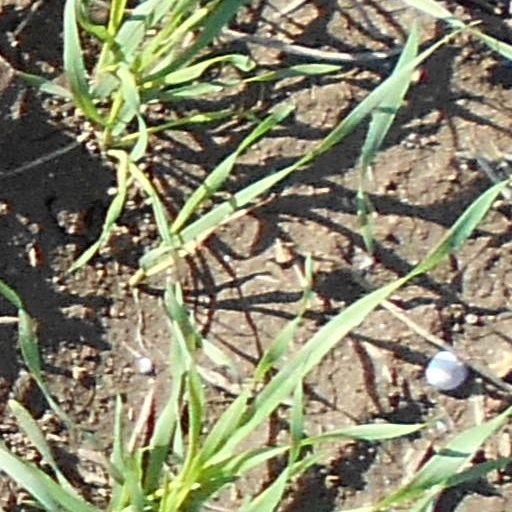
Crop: wheat